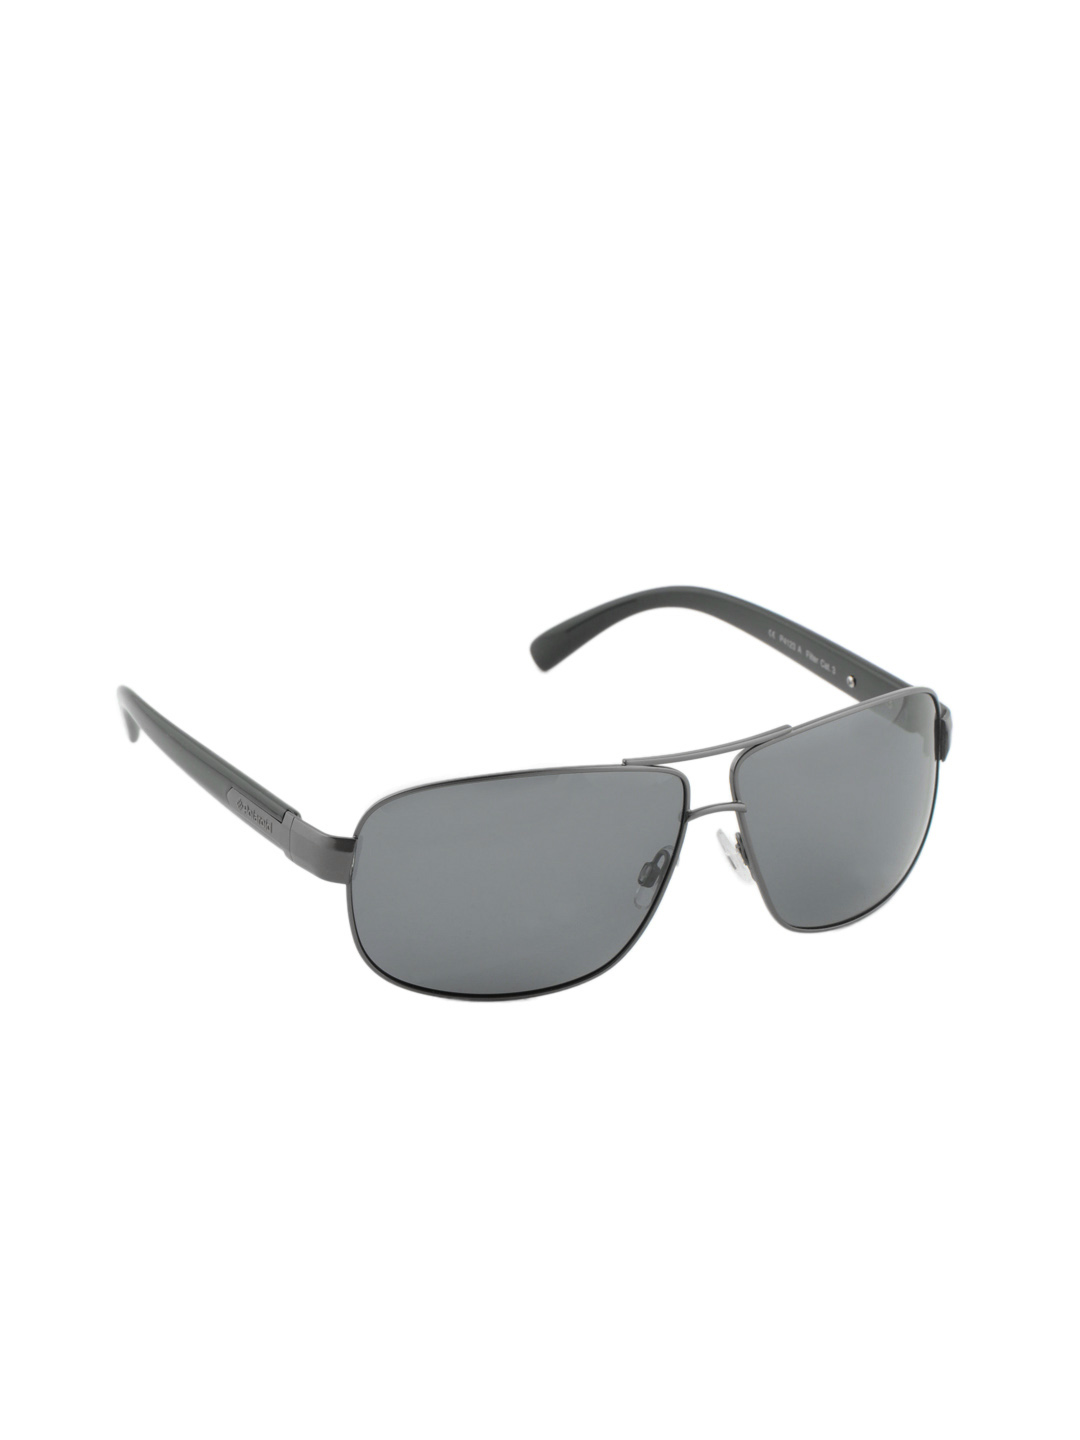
Polaroid Men Sunglasses
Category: Accessories / Eyewear / Sunglasses
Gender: Men
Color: Grey
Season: Winter 2016
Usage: Casual